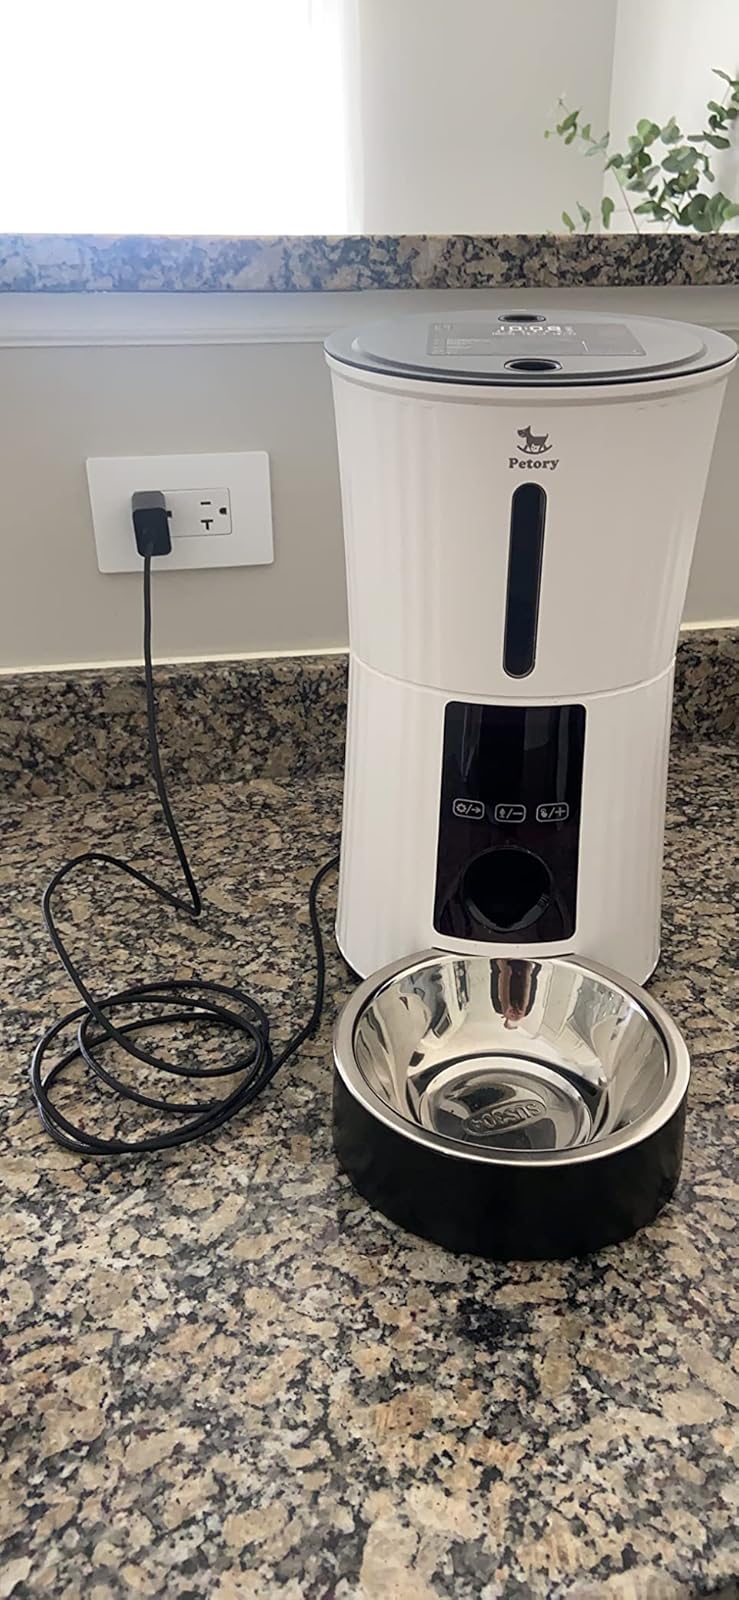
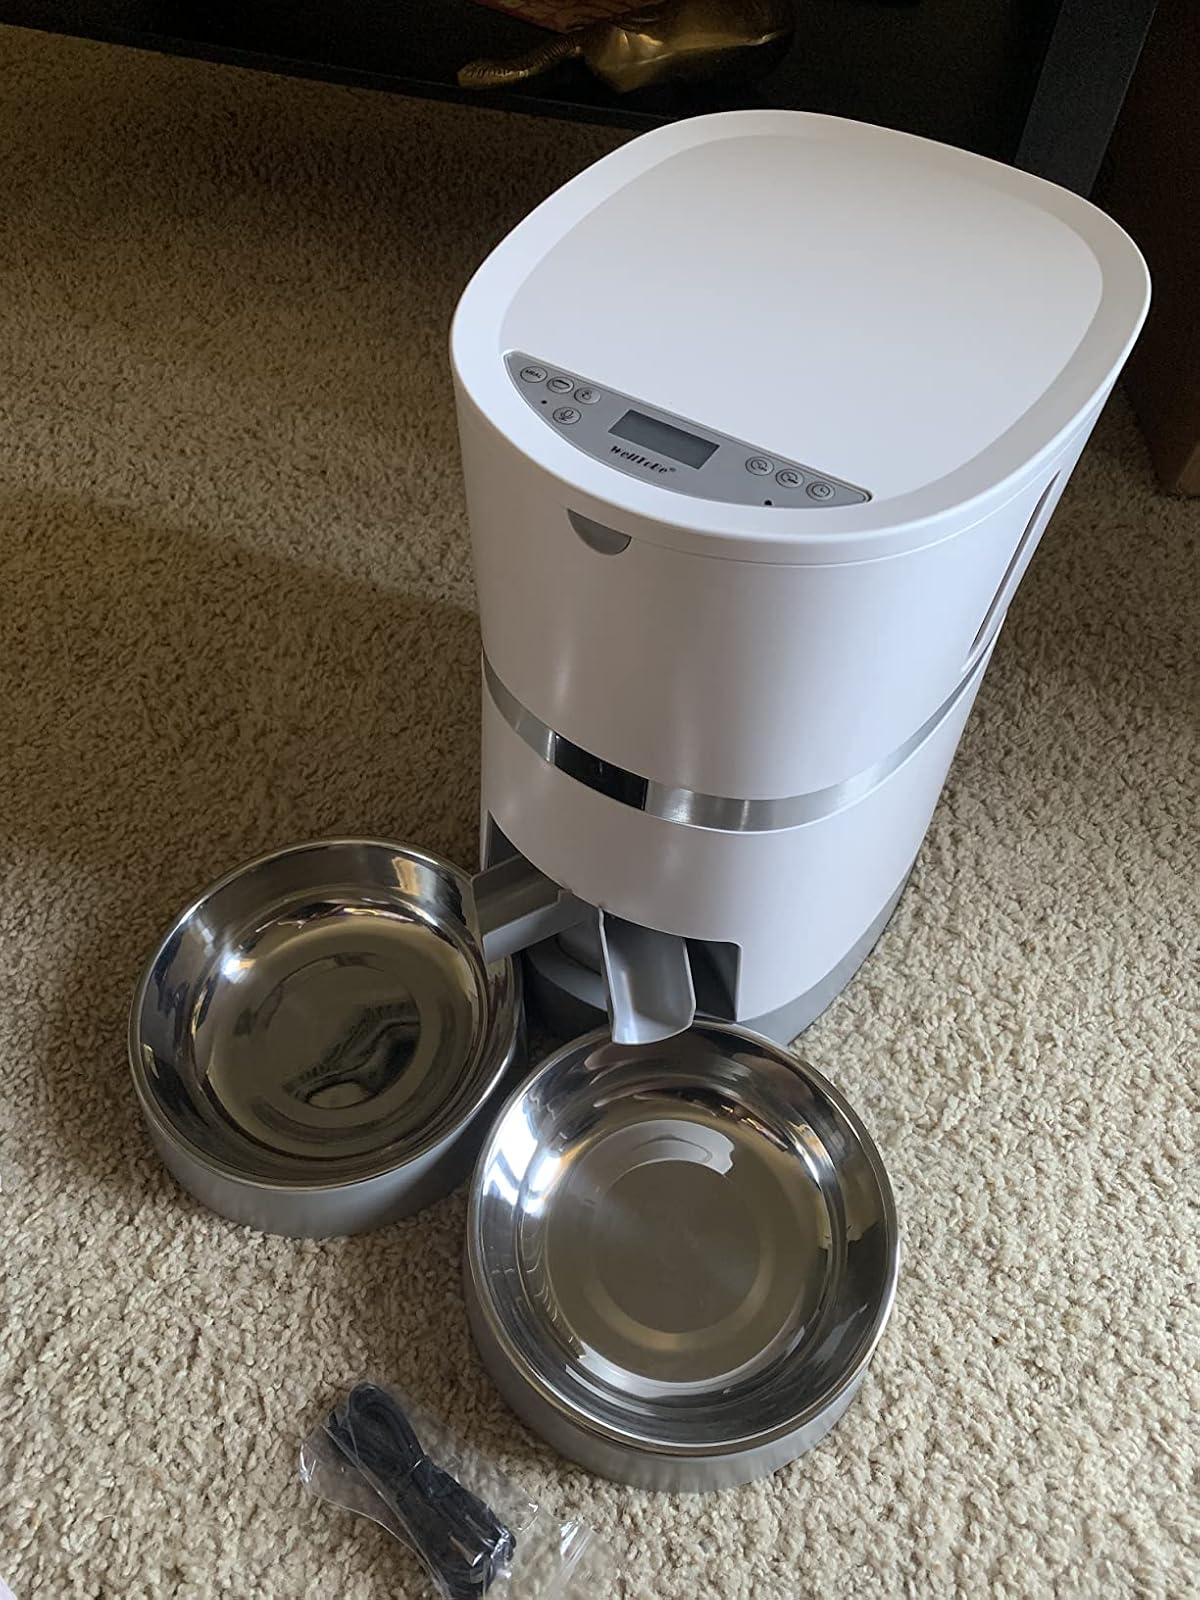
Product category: items_feeder
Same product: no